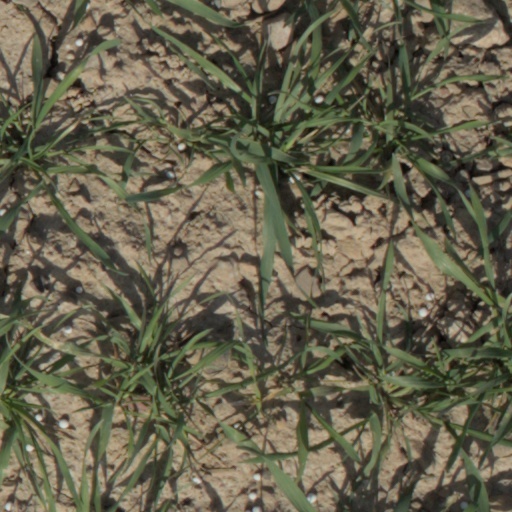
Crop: wheat